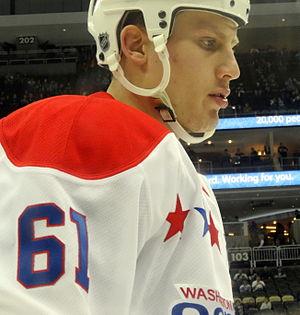
Steven Oleksy est un joueur professionnel américain de hockey sur glace qui évolue au poste de défenseur.